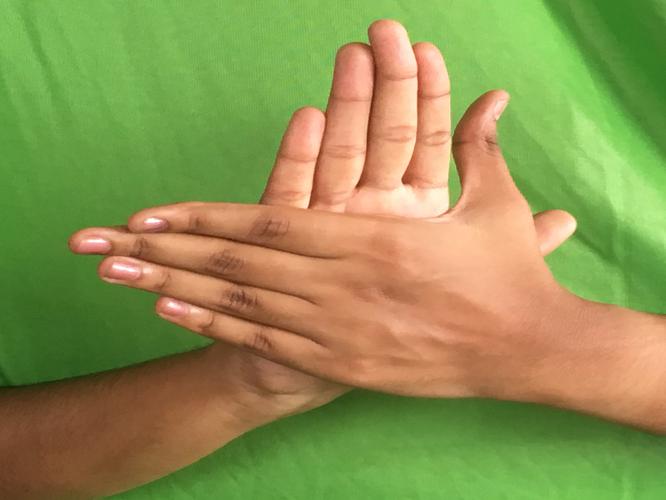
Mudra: Chakra
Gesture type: double_hand